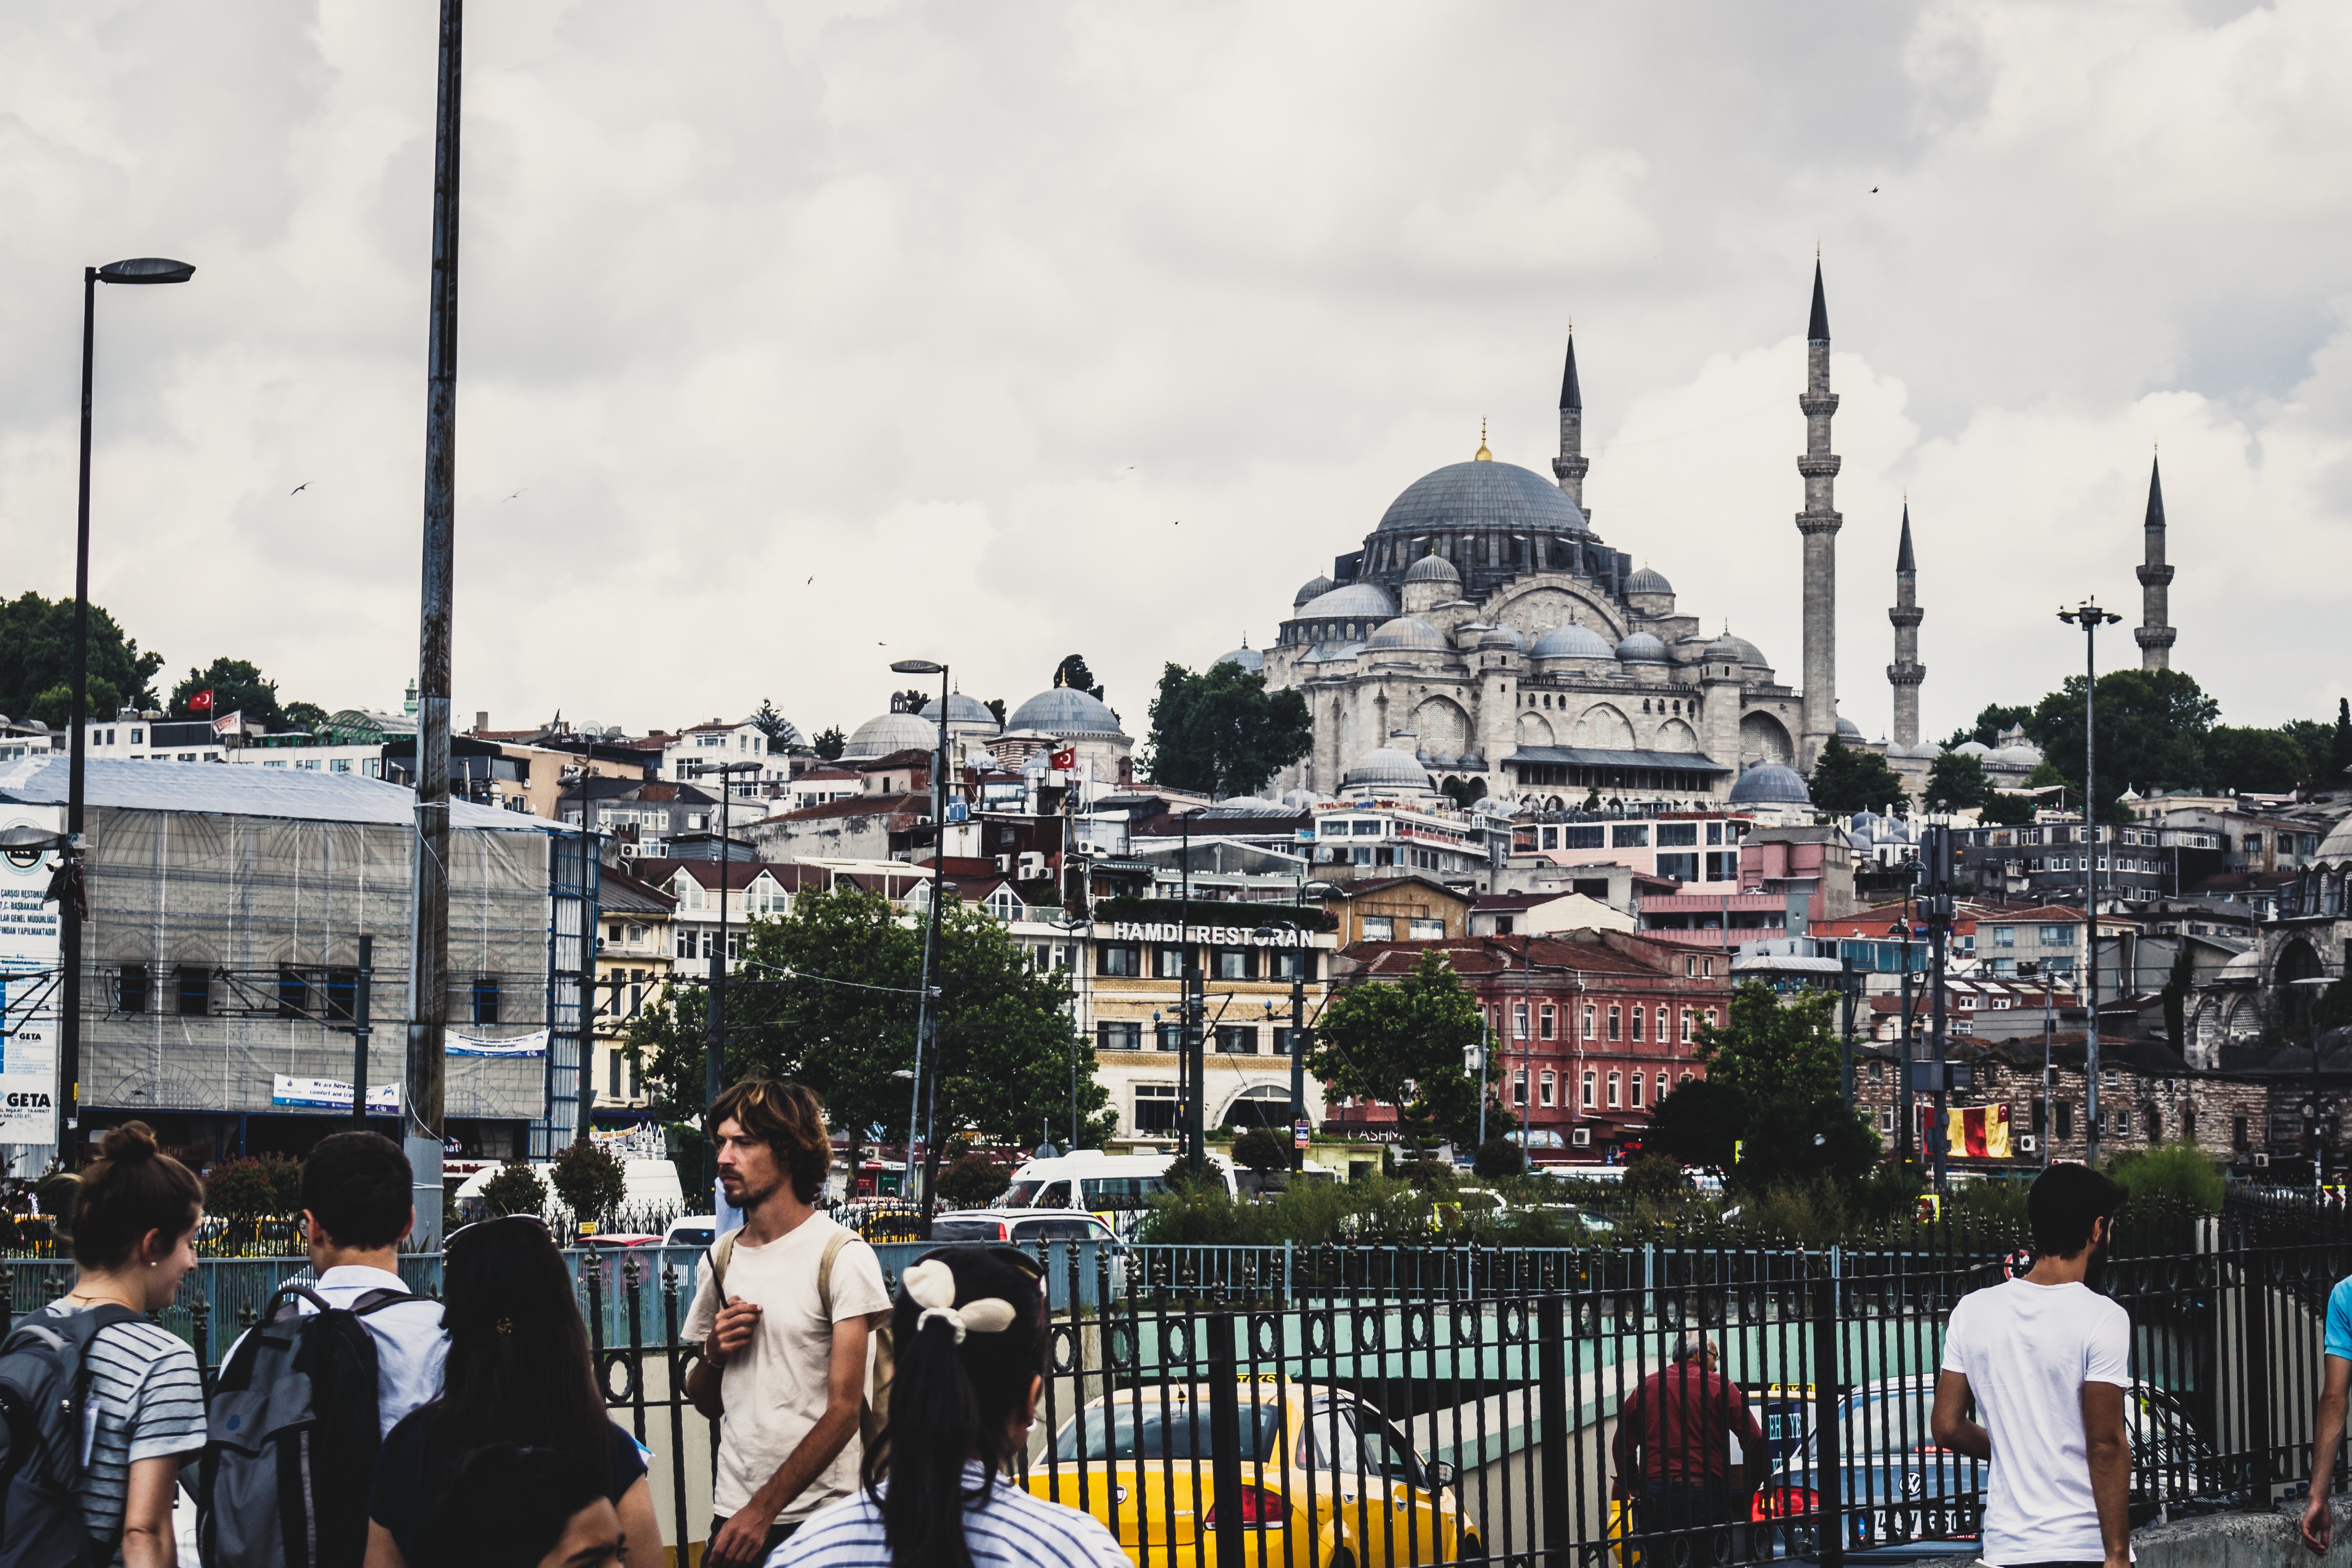
street, town, city, crowd, cityscape, travel, landmark, tourism, place of worship, town square, tours, human settlement